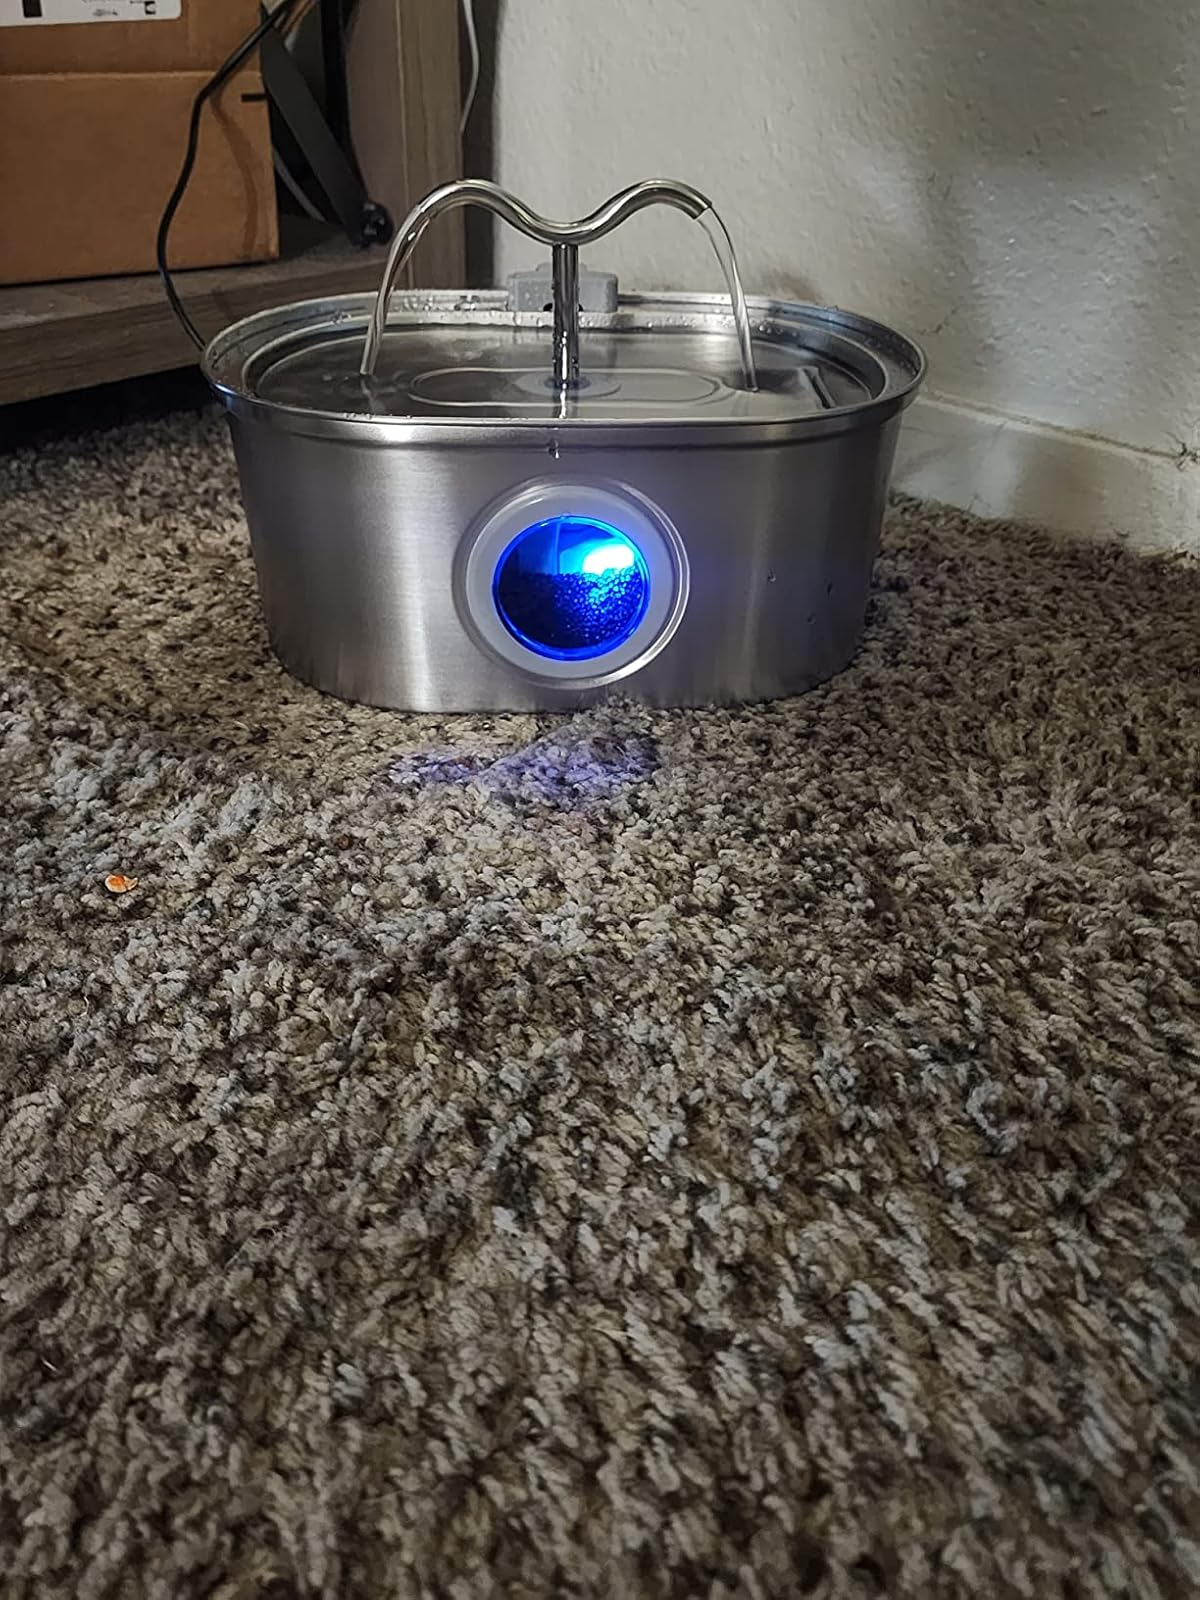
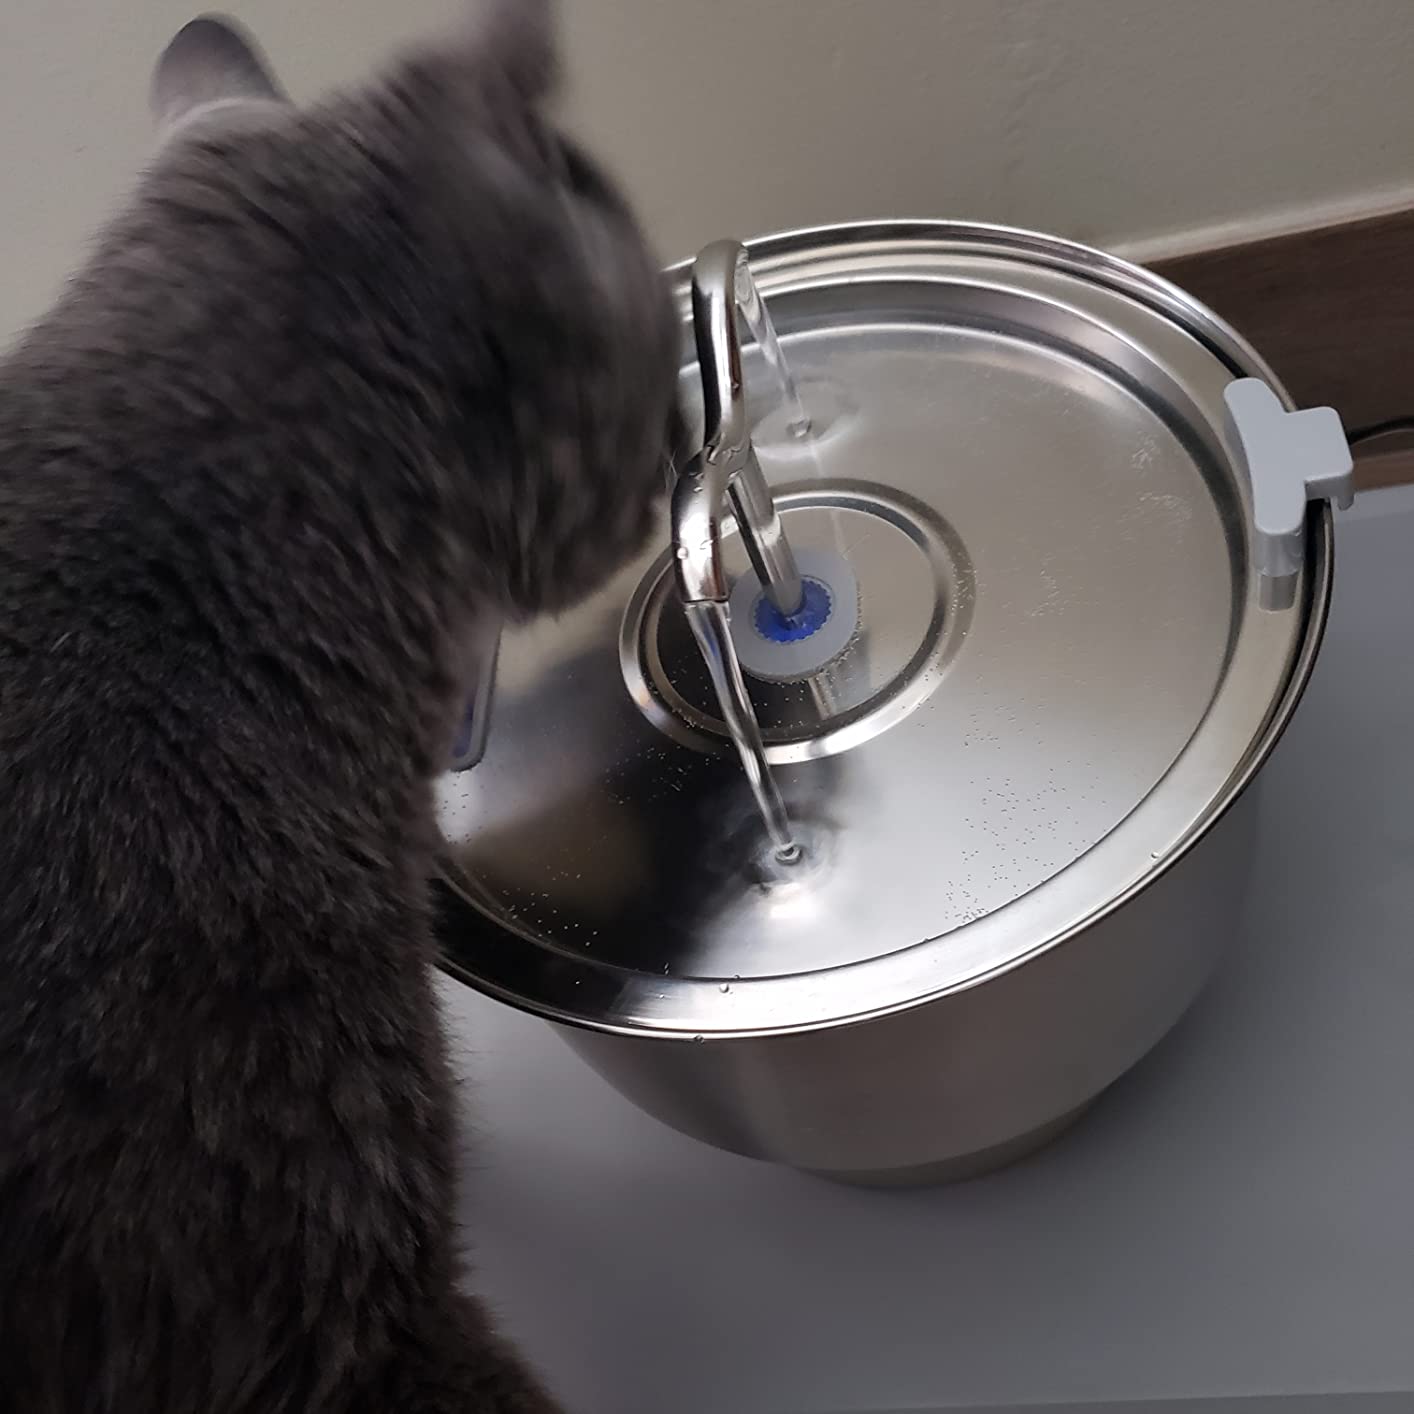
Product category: items_bowl
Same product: no